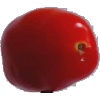
Label: Tomato 2